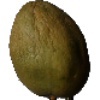
Label: Papaya 1